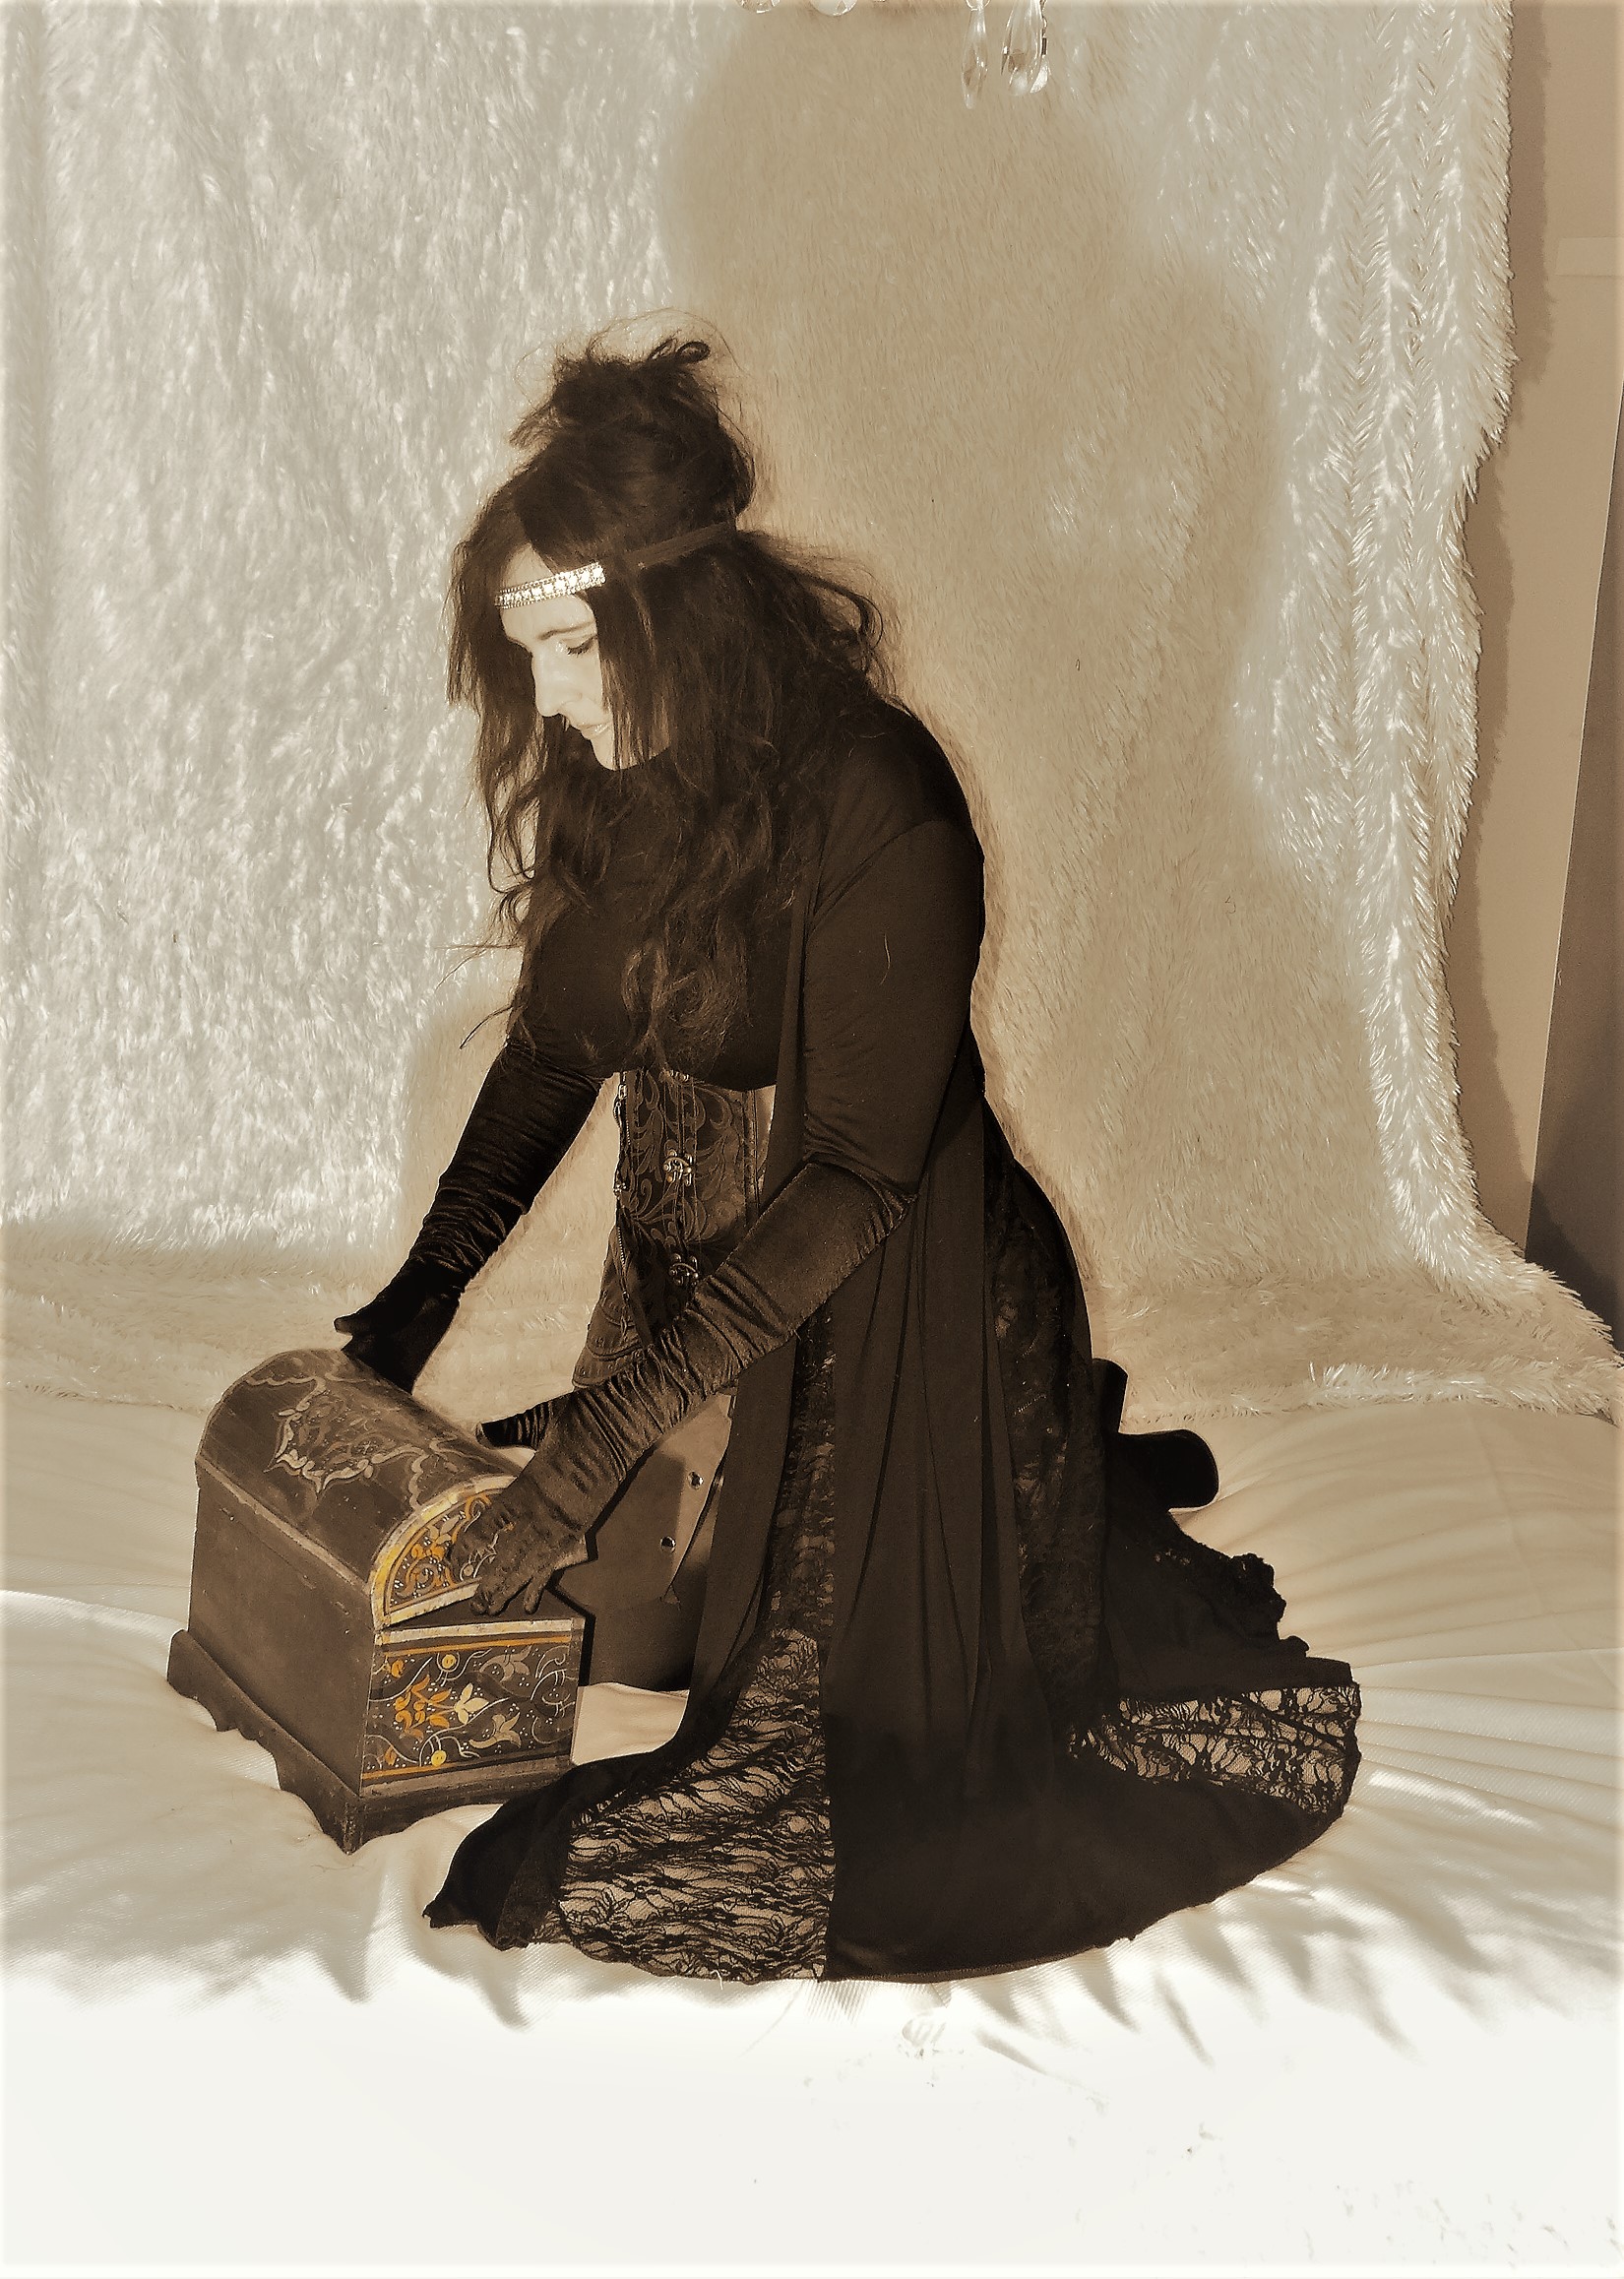
mysterious, lady, fashion, sitting, fur, photography, leg, long hair, dress, stock photography, illustration, shoe, vintage clothing, style, fashion design